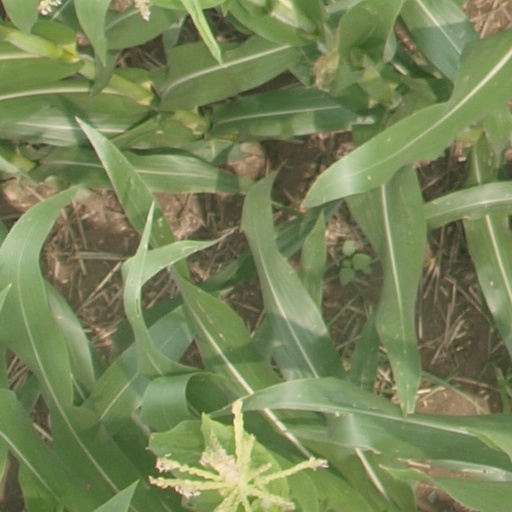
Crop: maize; corn